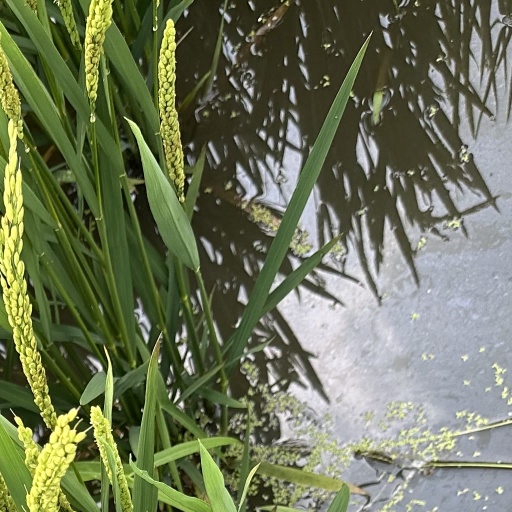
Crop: rice